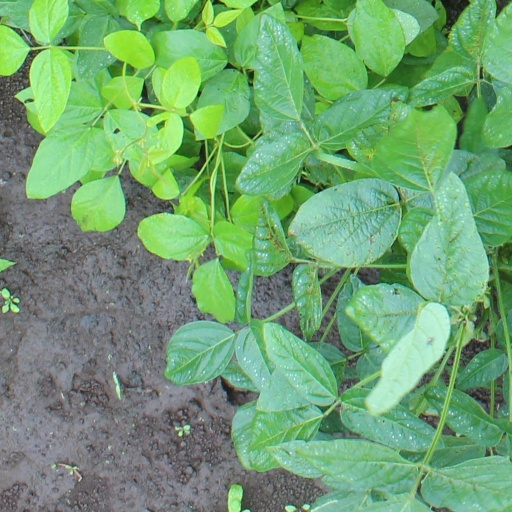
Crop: soybean